Village Cinemas

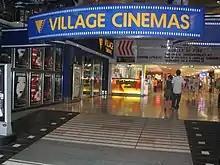
A former four-screen Village Cinema on Bourke Street in the Melbourne central business district. It operated from 1986 to 2006, with Village Roadshow's headquarters located in the upper levels (the HQ has since been relocated to The Jam Factory near their other cinemas). Some of its opening movies were "Short Circuit" and "The Color Purple". This building has since being redeveloped and renamed as, '206 Bourke Street.'

The company origins of Village Roadshow and Village Cinemas came in 1954 from the foundation in one of Australia's first drive-in theatre operations in Croydon, Melbourne (Melbourne's third drive-in, but only the fourth in the entire country), established by Roc Kirby. The drive-in was adjacent to the shopping strip, Croydon Village; hence the company adopted the 'Village' name. Kirby had already operated traditional indoor cinemas, under the Kirby Theatres name, but the outdoor Village-brand concept was to provide the motor for the company's growth. The original Village Drive-In featured capacity for 454 cars, later being redeveloped to offer features such as a swimming pool and a go-cart track, as well as a walk-in area for customers without cars. Kirby's company also built and operated a motel facing the theatre.